Pozières Memorial

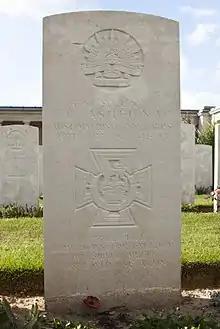
Headstone of Claud Castleton

One Victoria Cross recipient is buried in the cemetery: he is Sergeant Claud Castleton of the Australian Machine Gun Corps, killed on 29 July 1916.